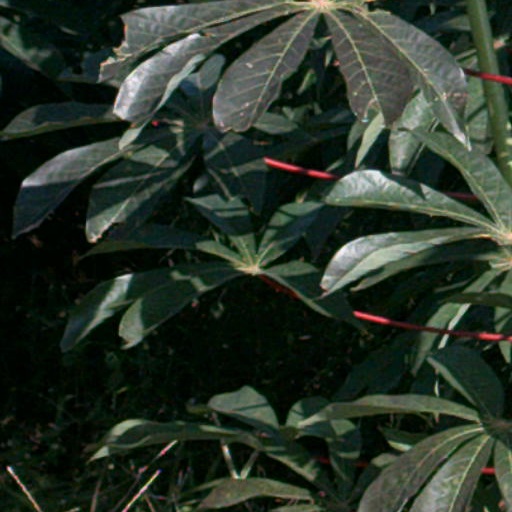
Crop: cassava